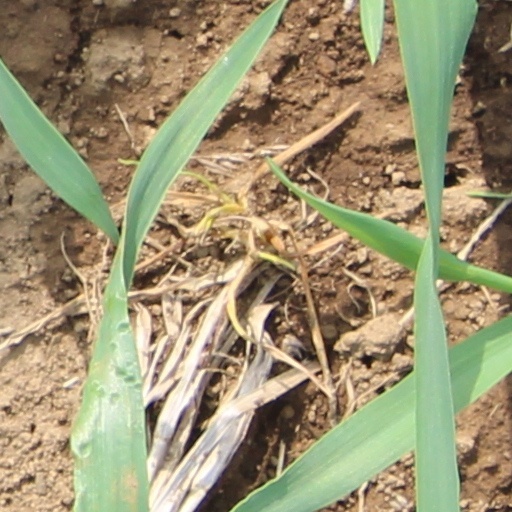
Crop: wheat